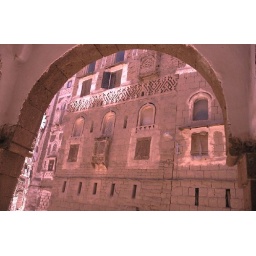
Beautiful houses in Sana'a. Some windows are made from alabaster.